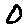
Label: 0